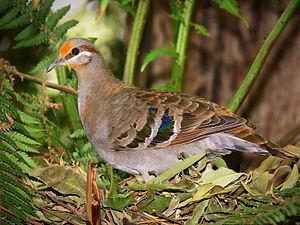
Colombine est le nom vernaculaire d'une quinzaine d'espèces d'oiseaux de l'ordre des Columbiformes vivant en Australie, Inde et Indonésie.